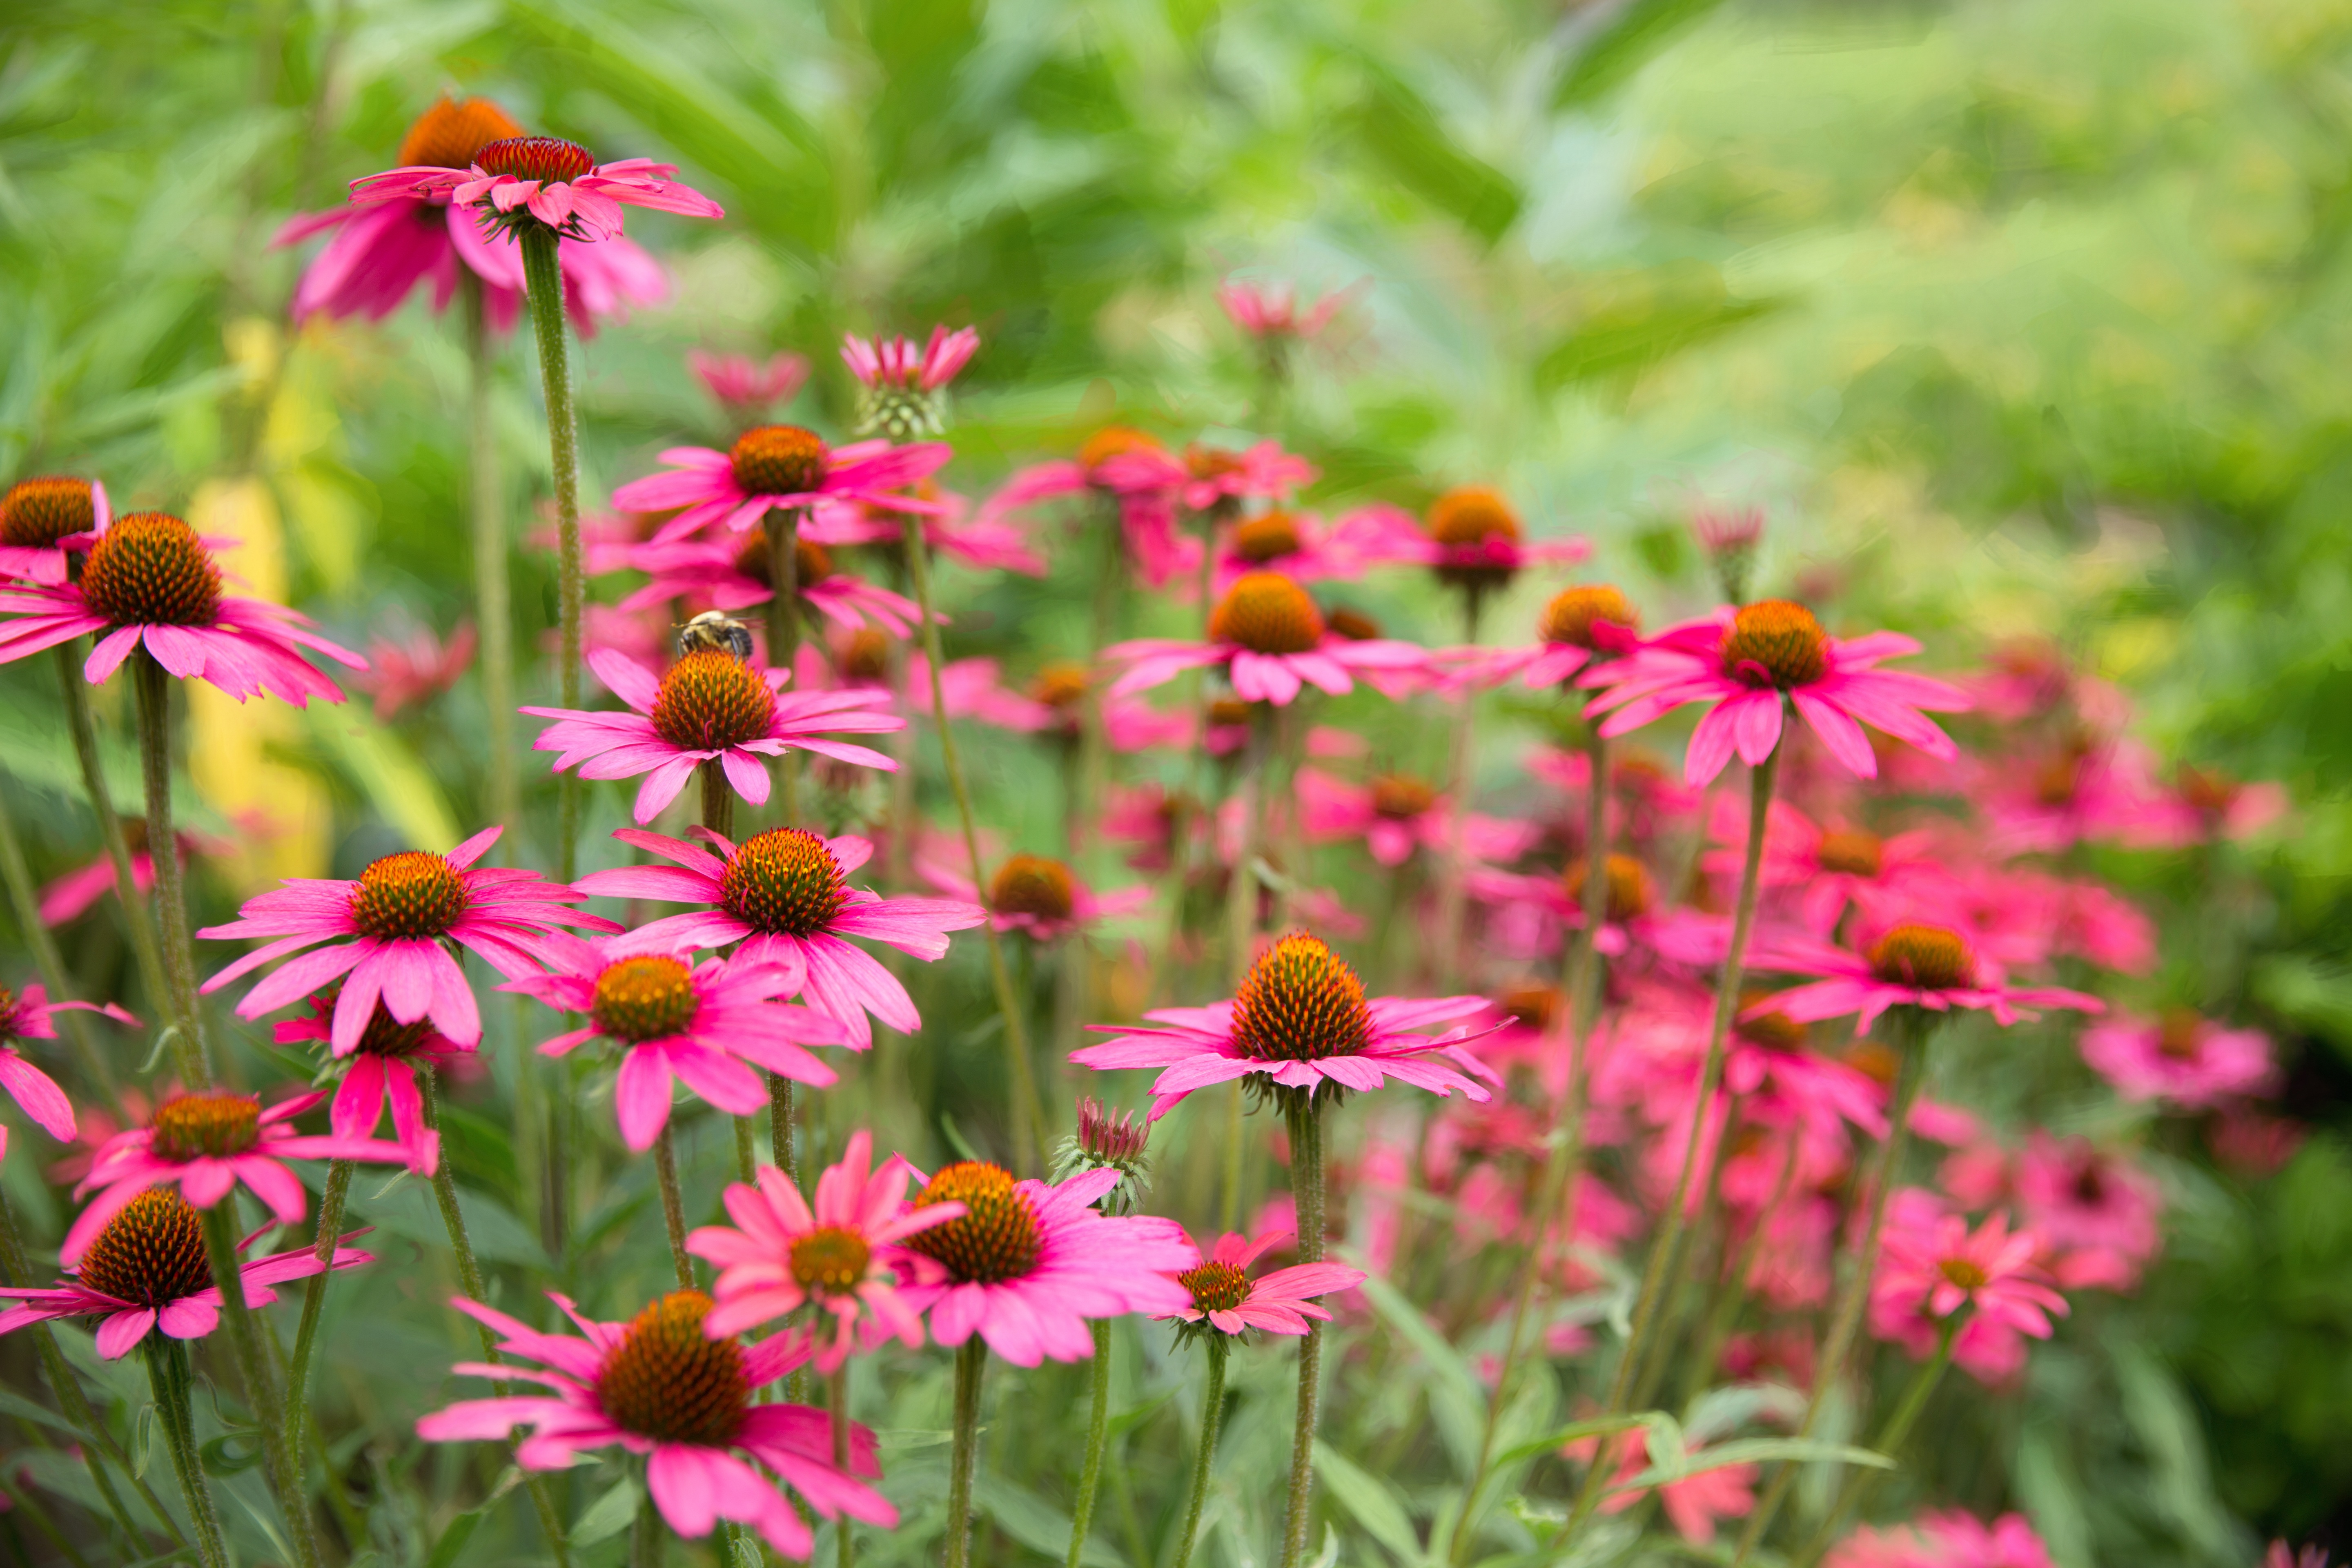
nature, blossom, plant, field, meadow, prairie, flower, petal, summer, botany, blooming, garden, pink, flora, botanical, wildflower, flowers, daisies, coneflower, blooms, flowering plant, daisy family, annual plant, land plant, garden cosmos